Newton-Wellesley Hospital

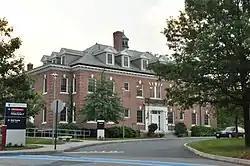
One of the hospital's historic buildings

Newton-Wellesley Hospital (NWH) is a community teaching medical center located in Newton, Massachusetts on Washington Street. It is affiliated with Tufts University School of Medicine and Harvard Medical School. Founded in 1881, part of its campus is listed on the National Register of Historic Places as the Newton Cottage Hospital Historic District.